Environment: real
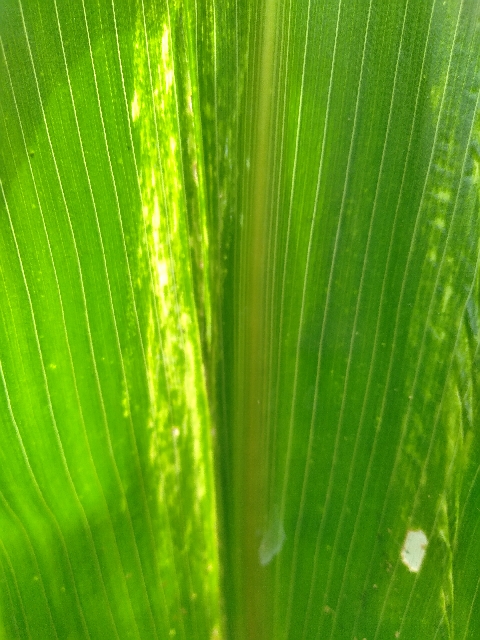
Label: lethal_necrosis